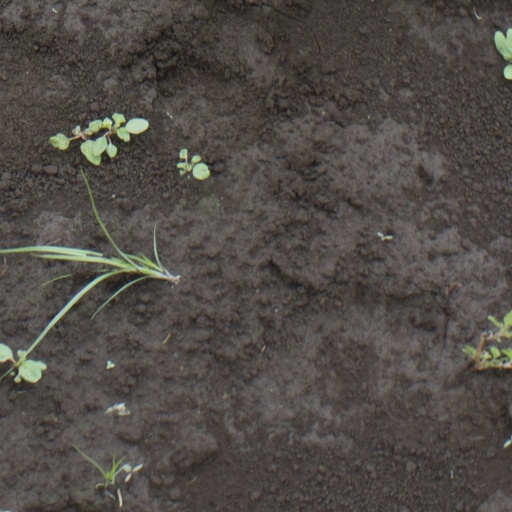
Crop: soybean